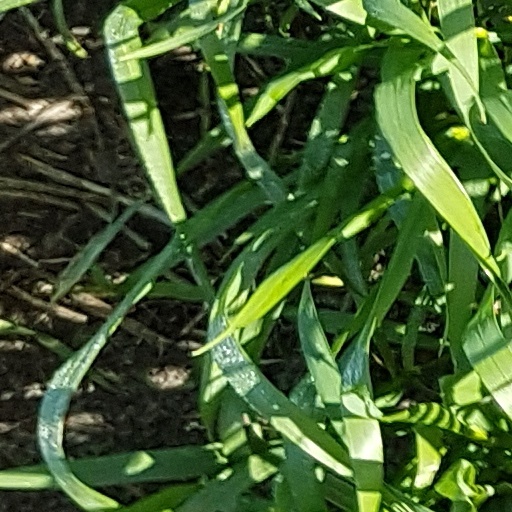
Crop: wheat